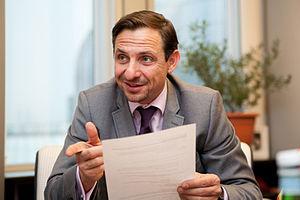
Jorgo Chatzimarkakis est un homme politique allemand d'origine grecque, membre du FDP.